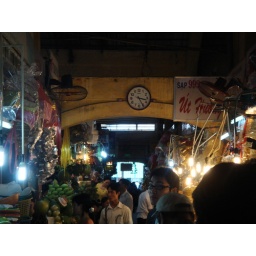
A public clock at central market in Saigon.